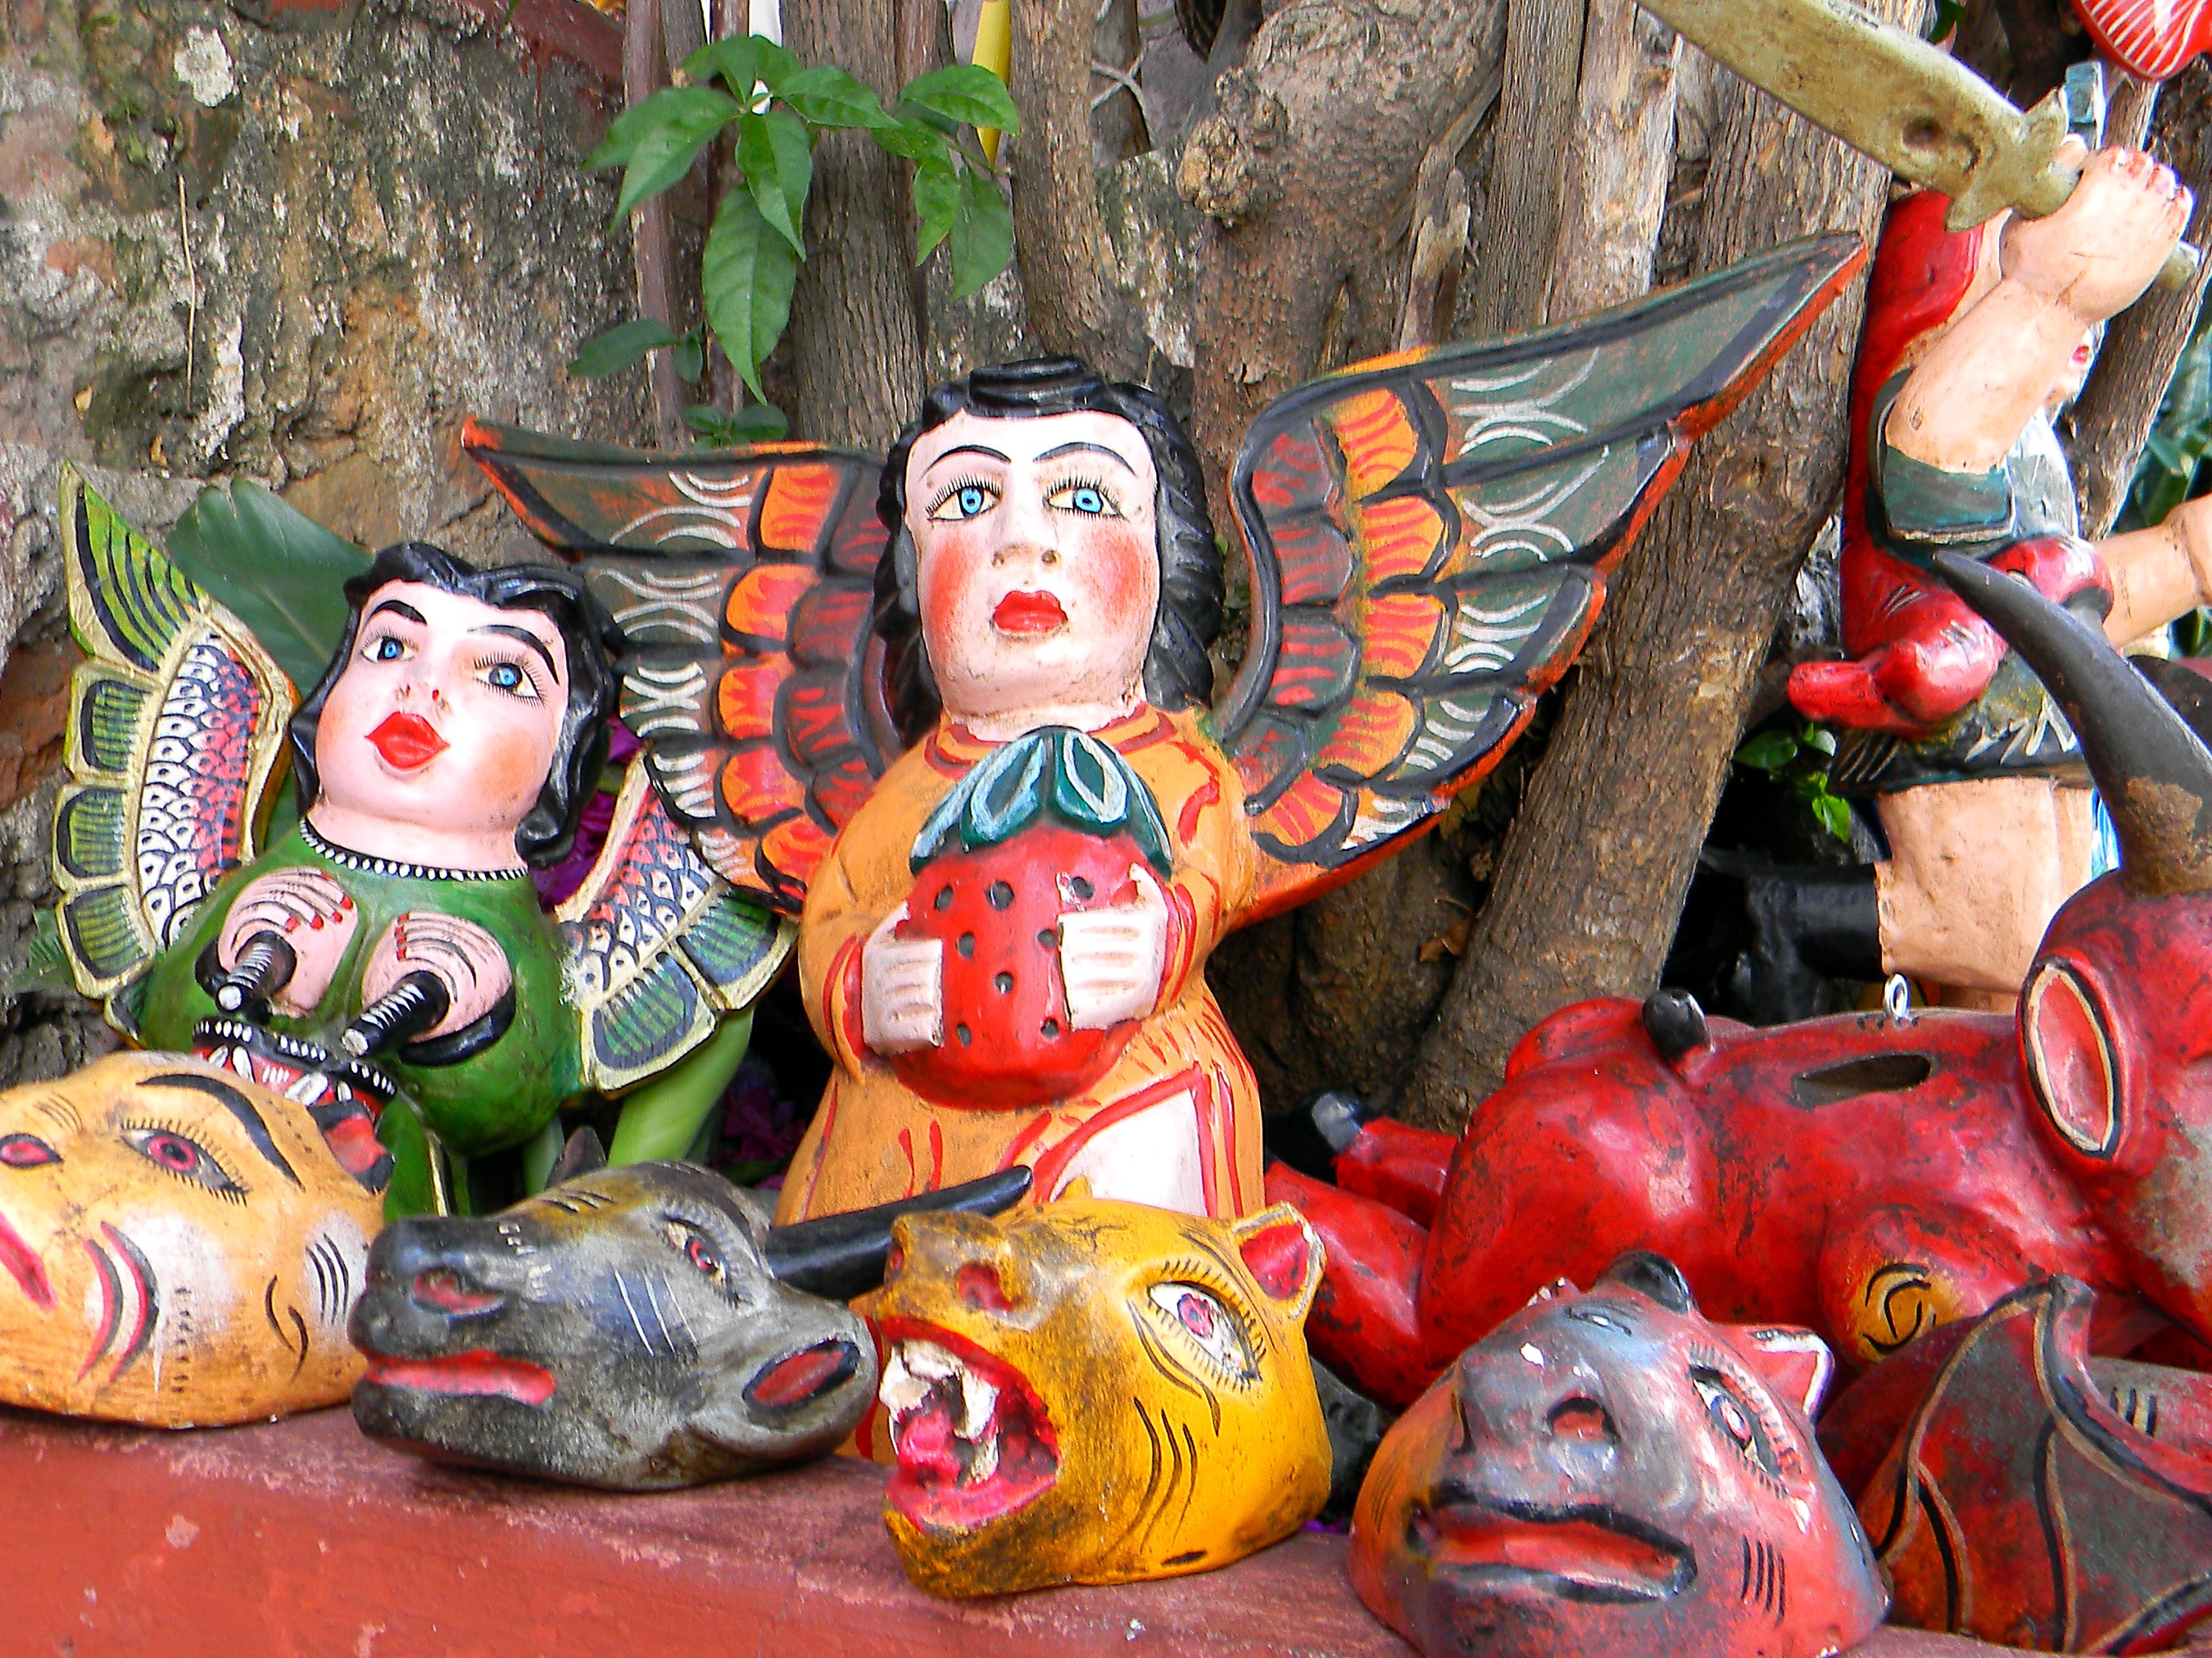
wood, vintage, town, animal, travel, statue, decoration, paint, grunge, craft, festive, ornament, ethnic, native, angel, mask, colors, mexico, decorative, culture, handmade, ornamental, carving, tradition, souvenir, handcraft, tribal, mexican